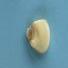
Maize quality: Good